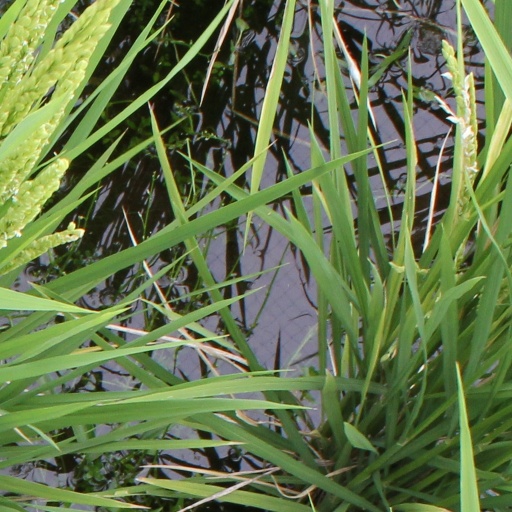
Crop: rice